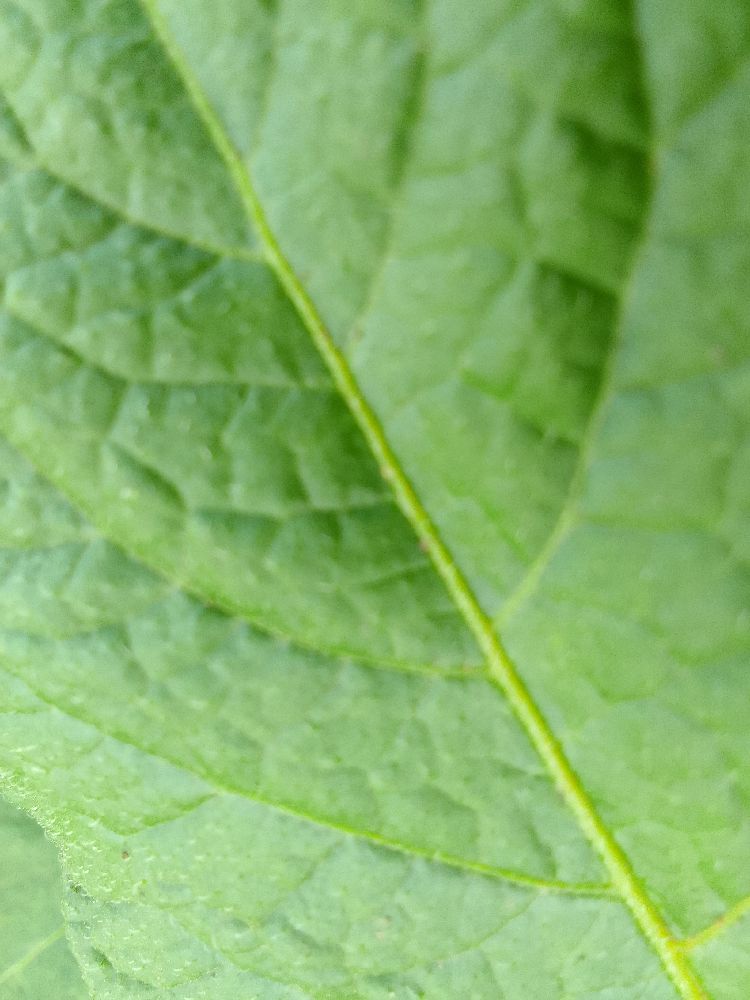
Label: Healthy